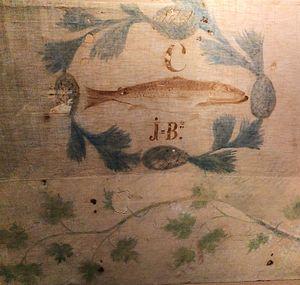
Drapeau des patriotes de Saint-Eustache, 1837 (détail). Coton. Notice de l'artefact, Le bas du tricolore comporte une branche d'arbre et des feuilles d'érable tandis que le haut est orné d'un maskinongé, poisson du lac des Deux-Montagnes. Ce drapeau était arboré par les patriotes lorsqu'ils furent écrasés dans l'église et le presbytère de Saint-Eustache.
La rébellion des Patriotes, la rébellion du Bas-Canada ou encore les insurrections de 1837-1838, est un conflit militaire survenu de 1837 à 1838 dans la colonie britannique du Bas-Canada. Elle est l'aboutissement d'un conflit politique larvé qui existait depuis le début du XIXᵉ siècle entre la population civile et l'occupant militaire colonial. Simultanée avec la rébellion du Haut-Canada, dans la colonie voisine du Haut-Canada, les deux constituèrent les rébellions dans les colonies canadiennes.
Le drapeau des patriotes ou tricolore bas-canadien fut utilisé par le mouvement des Patriotes de 1837 au Bas-Canada entre 1832 et 1838.